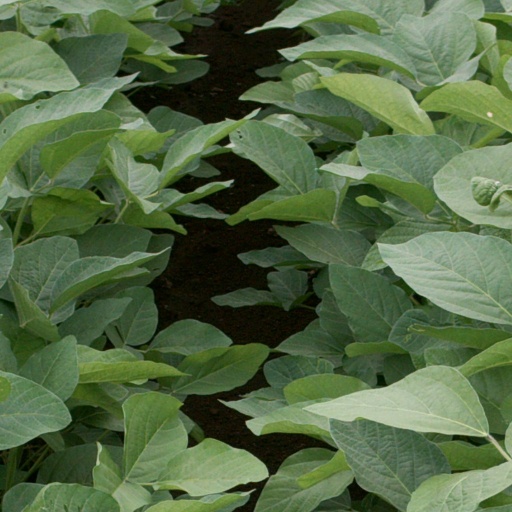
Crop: soybean